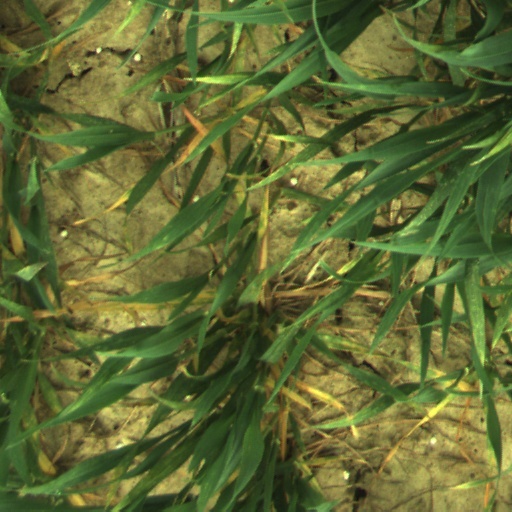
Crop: wheat